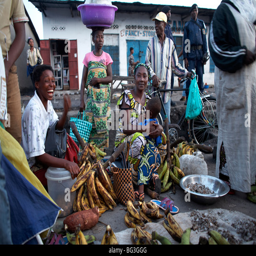
women selling bananas at the market